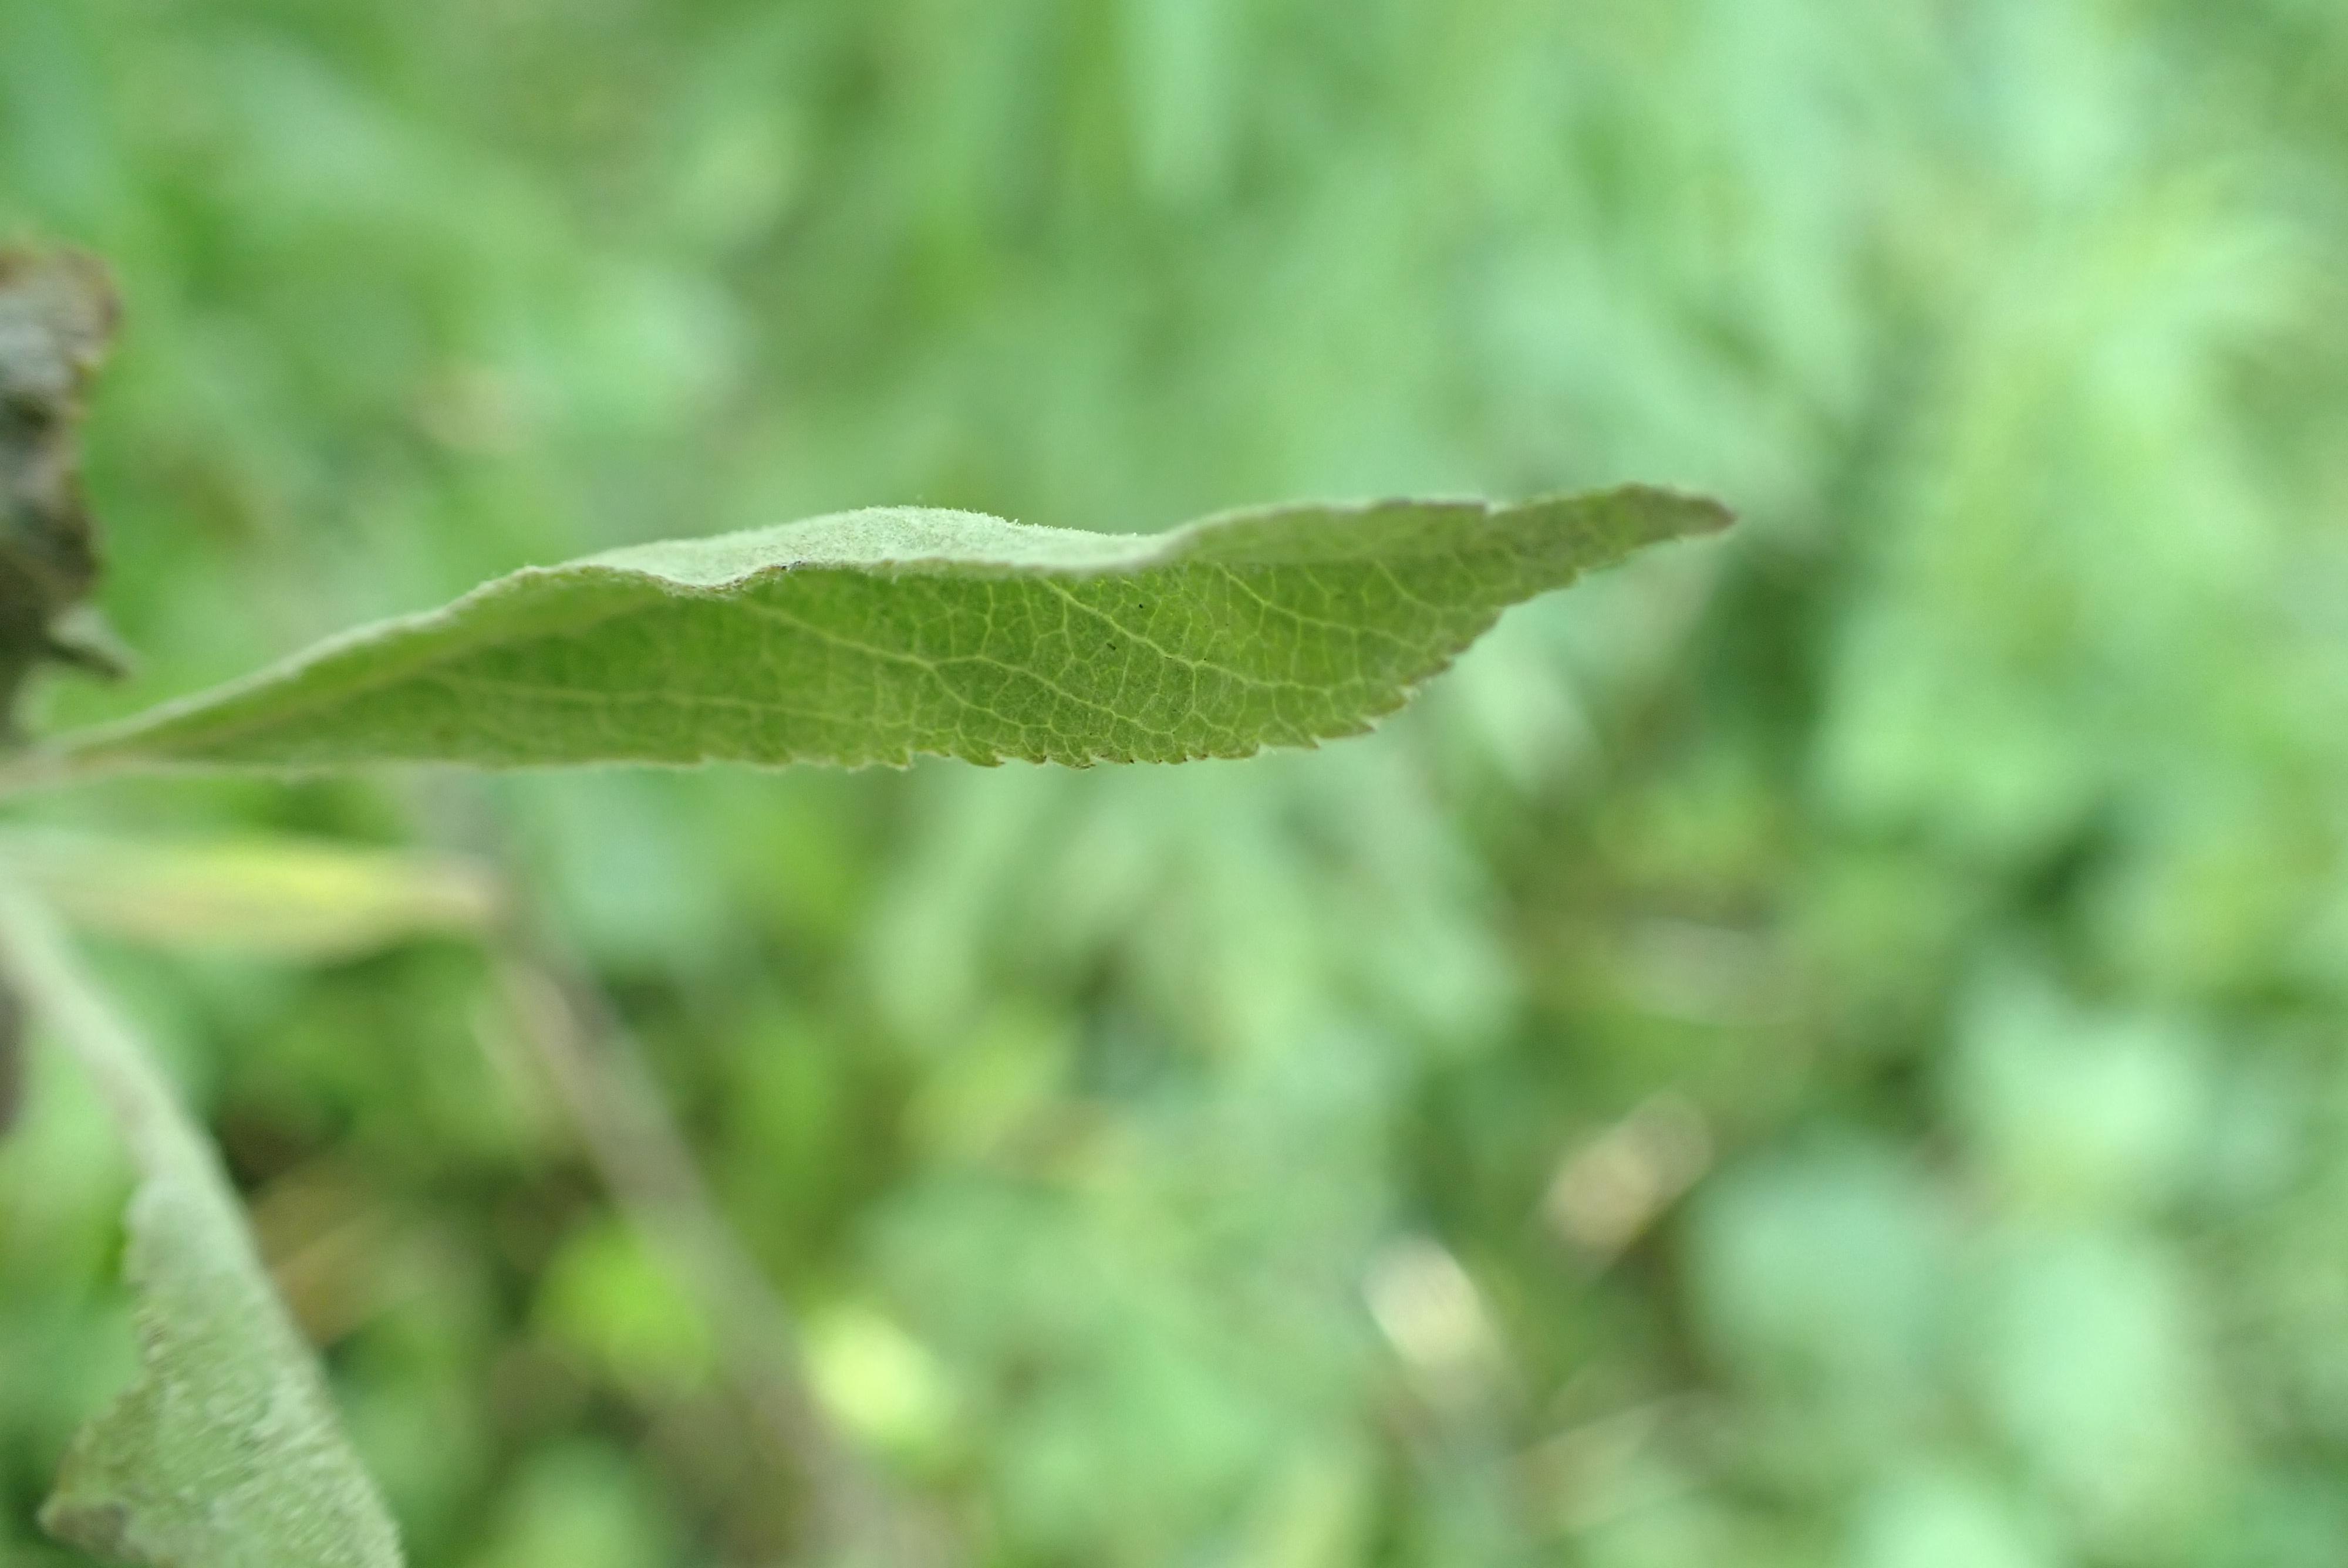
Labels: powdery_mildew